Helen Marot

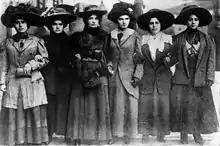
Six women including Mary Dreier, Ida Rauh, Helen Marot, Rena Borky, Yetta Raff, and Mary Effers link arms as they march to City Hall on December 3, 1909, during the New York shirtwaist strike to demand an end to abuse by police.

In 1899 she published "A Handbook of Labor Literature" and also conducted and investigation for the U.S. Industrial Commission into working conditions in the custom tailoring trades in Philadelphia. In 1902 Marot investigated child labor in New York City for the Association of Neighborhood Workers and helped form the New York Child Labor Committee. With Florence Kelley and Josephine Clara Goldmark she drew up a report on child labor in the city that influential in the passage of the 1903 Compulsory Education Act by the state legislature.